Filing cabinet

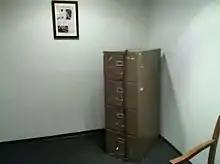
A DNC filing cabinet from the Watergate office building, damaged by the burglars

The invention of the vertical file remains an unsolved mystery. The Vertical Filing Cabinet section in the Early Office Museum website begins with a discussion of the erroneous conclusions by highly credentialed “secondary sources", concerning the origin of vertical filing. The secondary sources claimed that a gold medal was presented at the World’s Fair of 1893 for a vertical file. The Early Office Museum found no evidence to substantiate those claims. Nevertheless, the information presented in the Early Office Museum’s discussion of vertical filing cabinets suggests that the commercial introduction of vertical filing may have occurred in 1900 when a company named the Library Bureau (founded in 1876, later a division of Remington Rand) published a catalog that included a vertical filing cabinet. A US patent was filed in 1902 by the Library Bureau that credited David E. Hunter as the inventor.